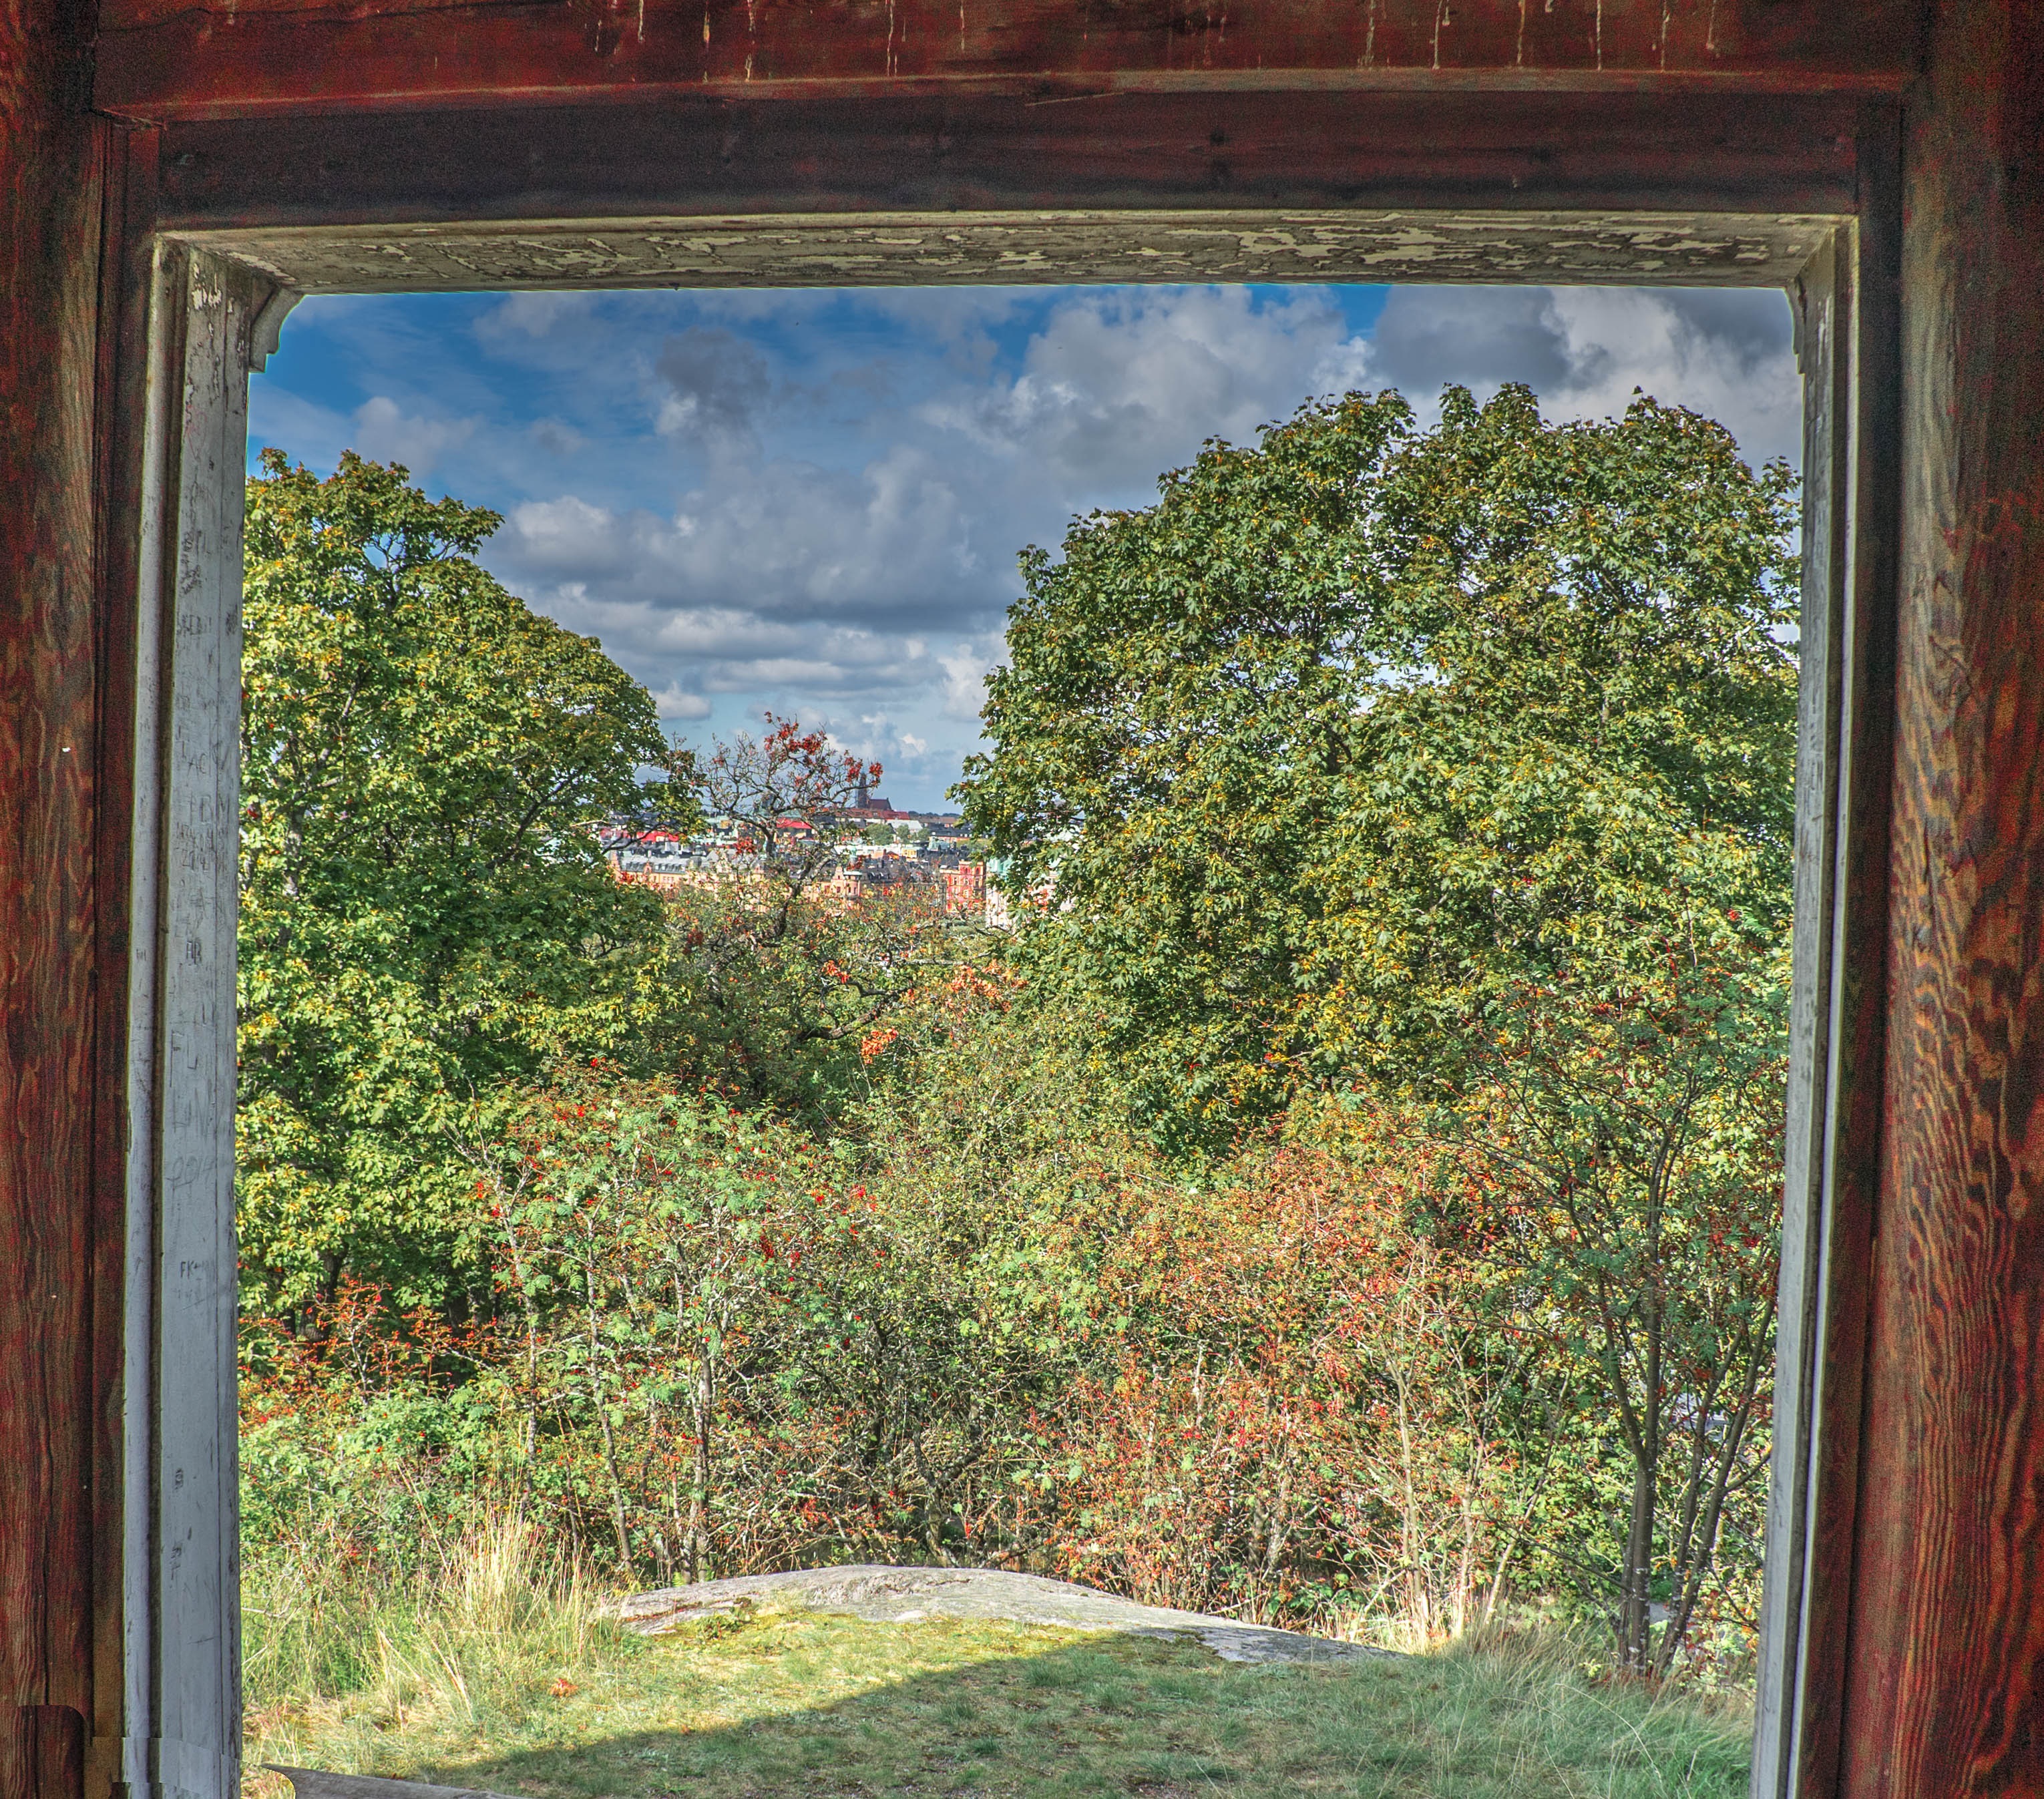
tree, nature, architecture, wood, house, flower, window, building, home, wall, green, entrance, autumn, botany, garden, door, doorway, painting, art, sweden, scene, estate, stockholm, woodland, entry, skansen, rural area